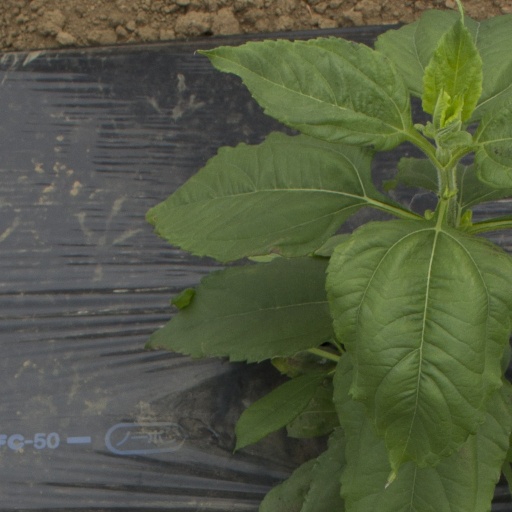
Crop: Jerusalem artichoke